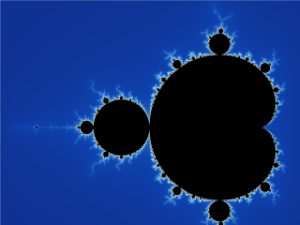
En mathématiques, l'ensemble de Mandelbrot est une fractale définie comme l'ensemble des points c du plan complexe pour lesquels la suite de nombres complexes définie par récurrence par :